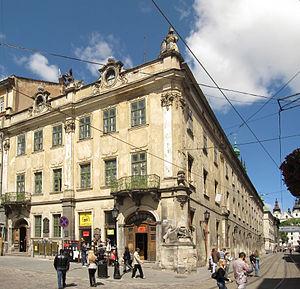
La maison Lubomirski est une famille princière de la noblesse polonaise.
Bernard Meretyn est un architecte baroque actif à Lviv, en Galicie, de 1738 à sa mort et précurseur du style rococo. Il a collaboré avec le sculpteur Johann Georg Pinsel et été nommé architecte à la cour d'Auguste III de Pologne en 1745.
L’indépendance de l'Ukraine fut proclamée le 30 juin 1941 à Lviv par l'Organisation des nationalistes ukrainiens sous la direction de Stepan Bandera. Le Premier ministre était Yaroslav Stetsko, et le président du conseil des Anciens Kost Levytsky.